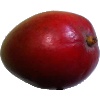
Label: Mango Red 1